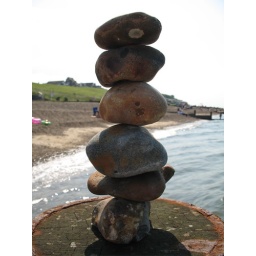
Rock towers are back! Where ever I am in the world, rock towers must always be built, Vancouver style.